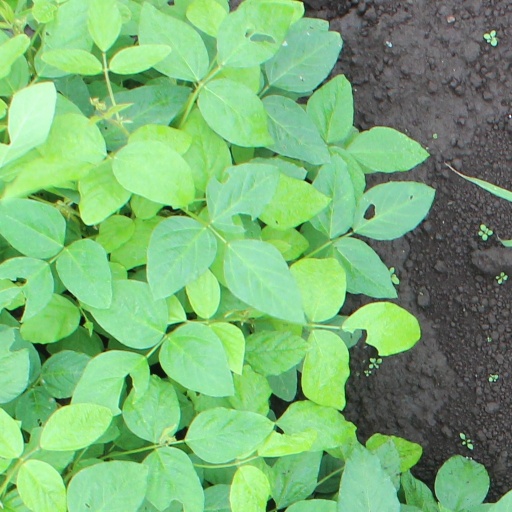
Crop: soybean